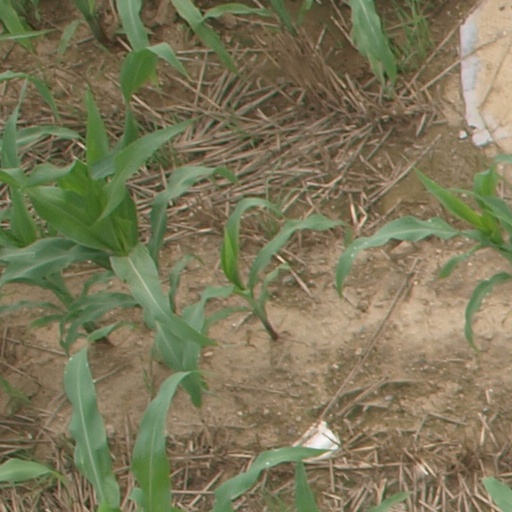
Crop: maize; corn